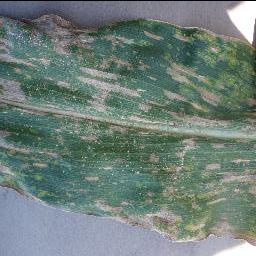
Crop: corn
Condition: (maize)_cercospora_spot_gray_spot